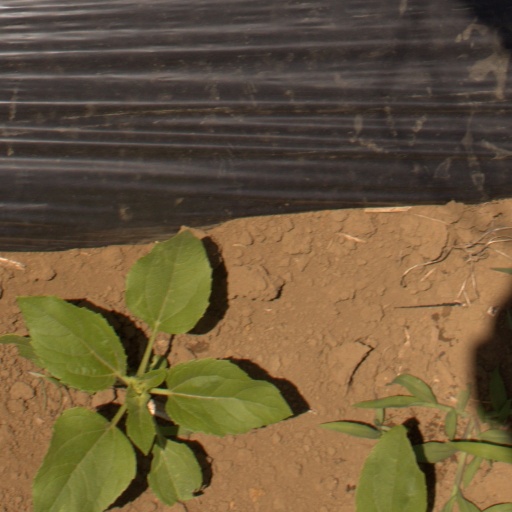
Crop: Jerusalem artichoke